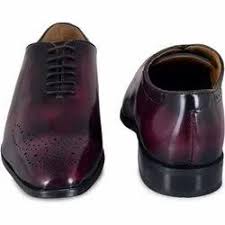
Label: Brogue